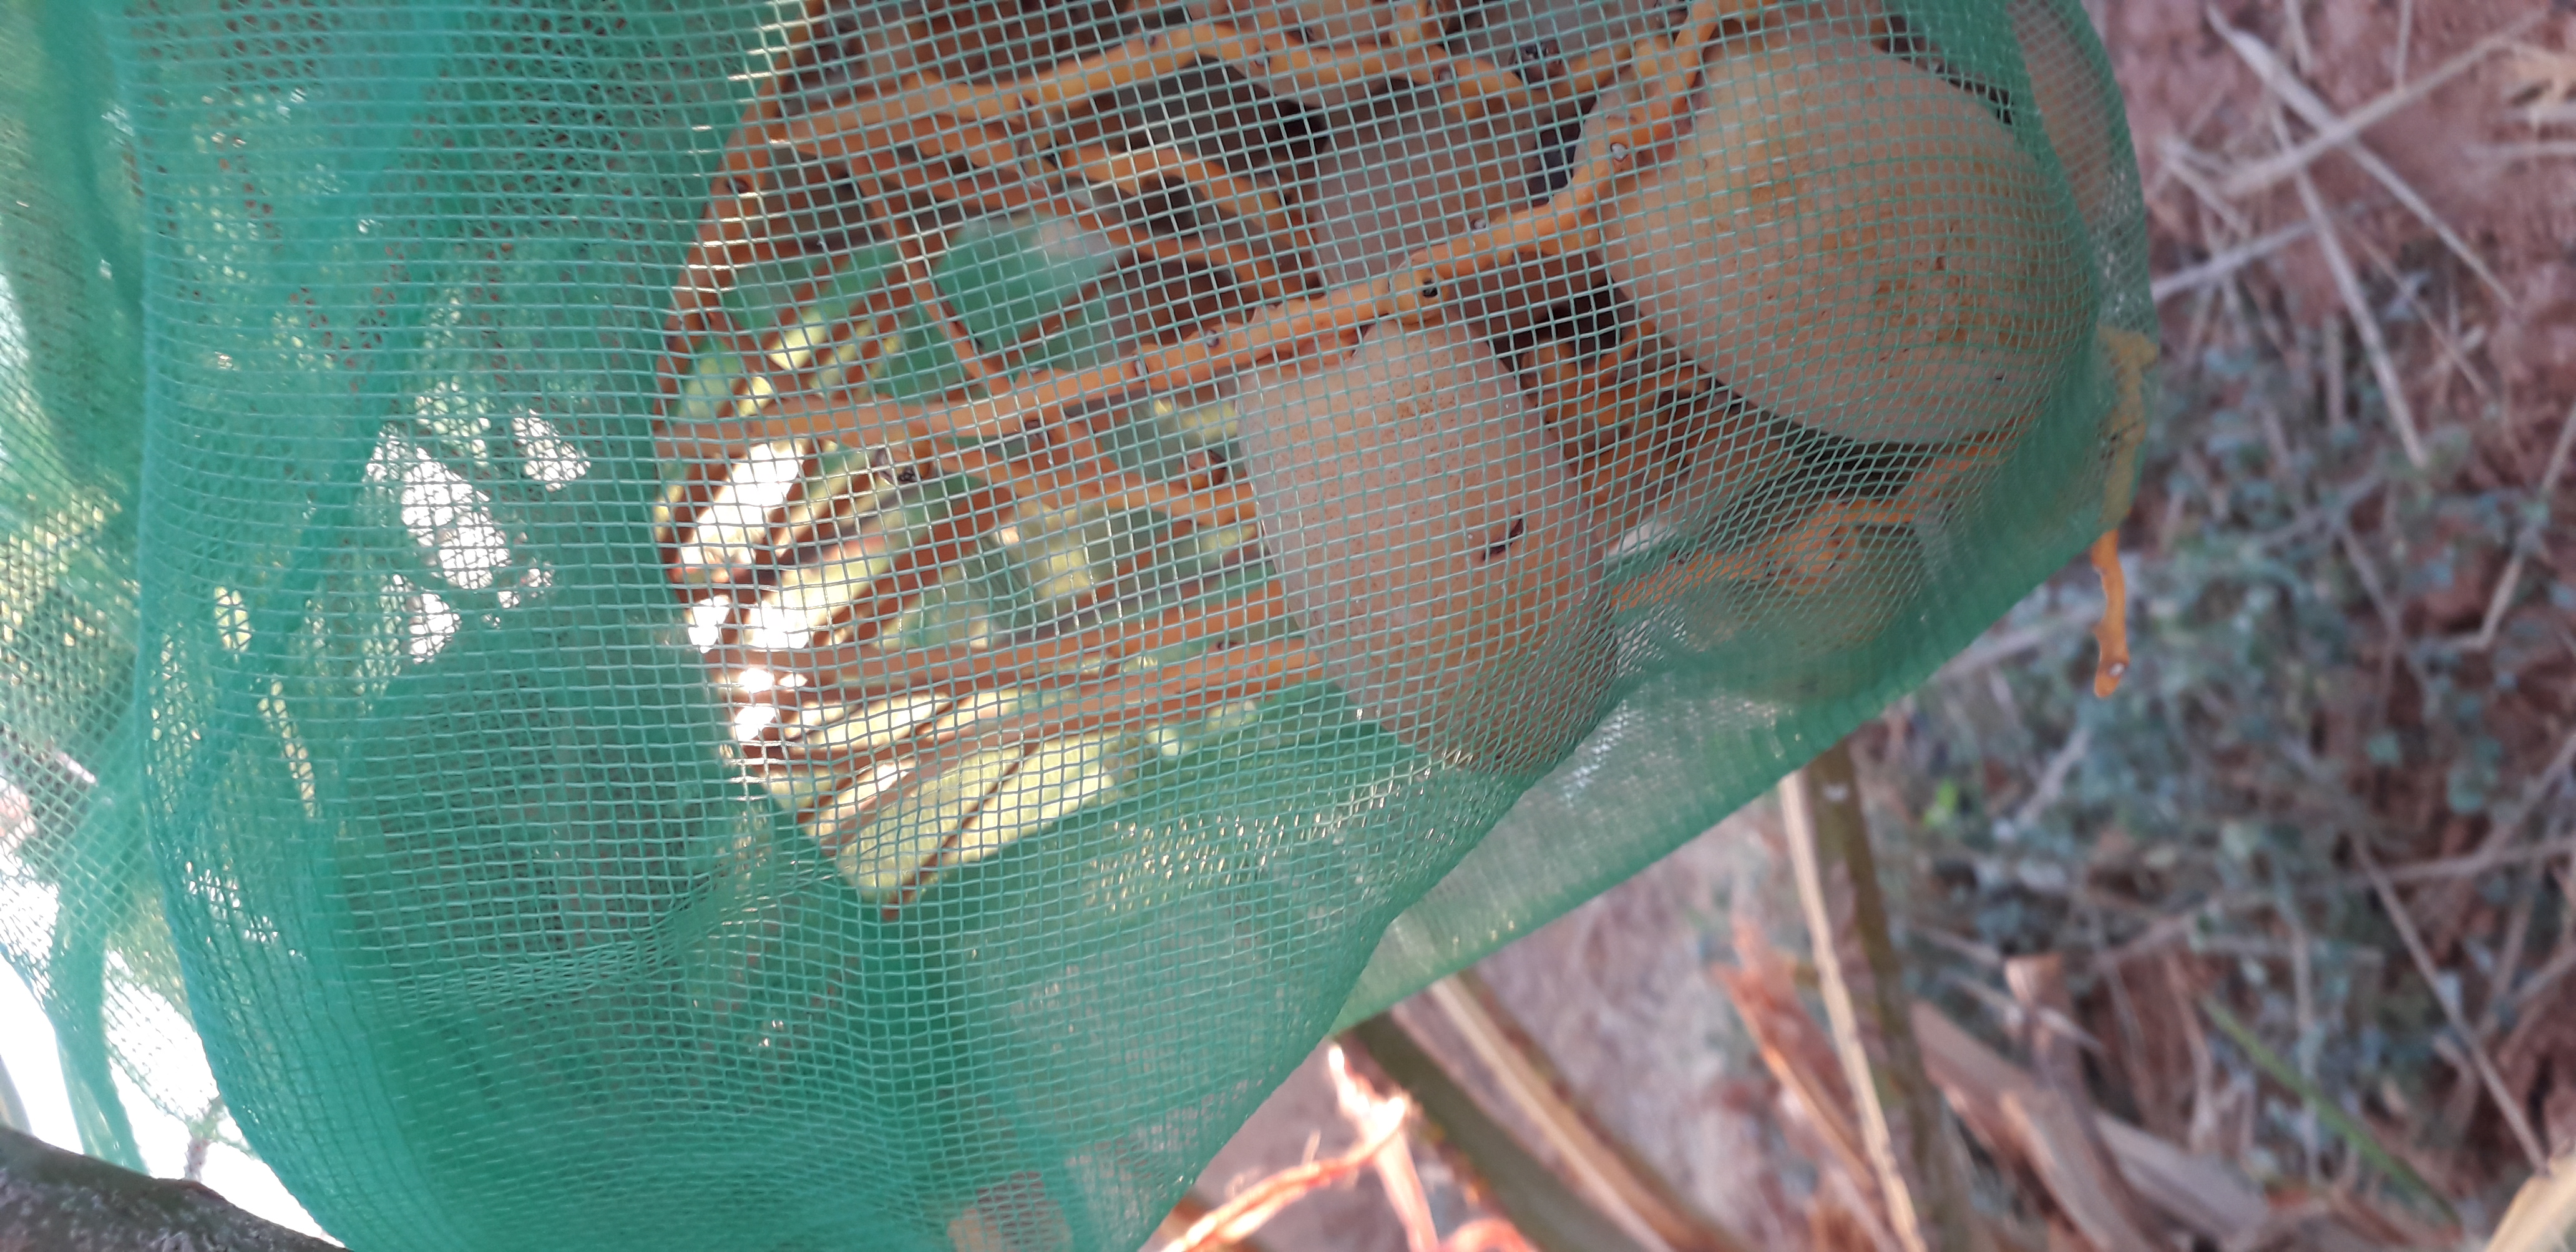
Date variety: Boumajhoul